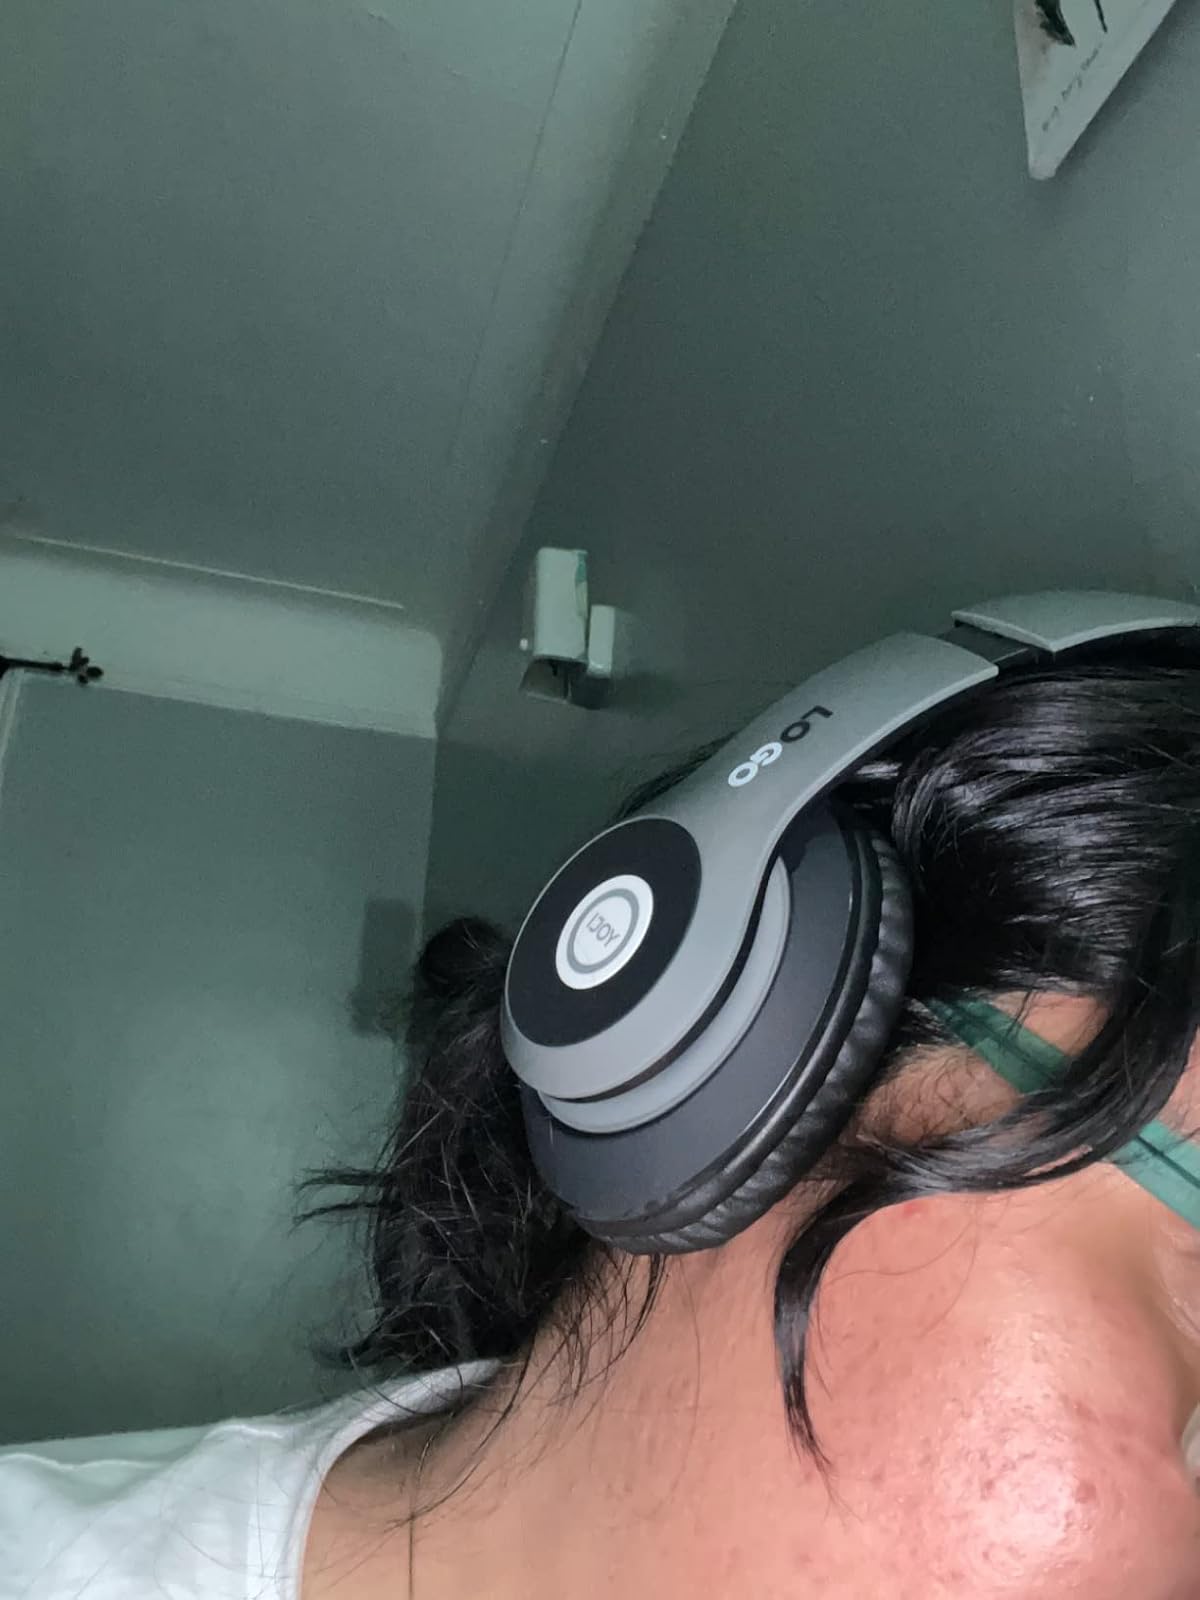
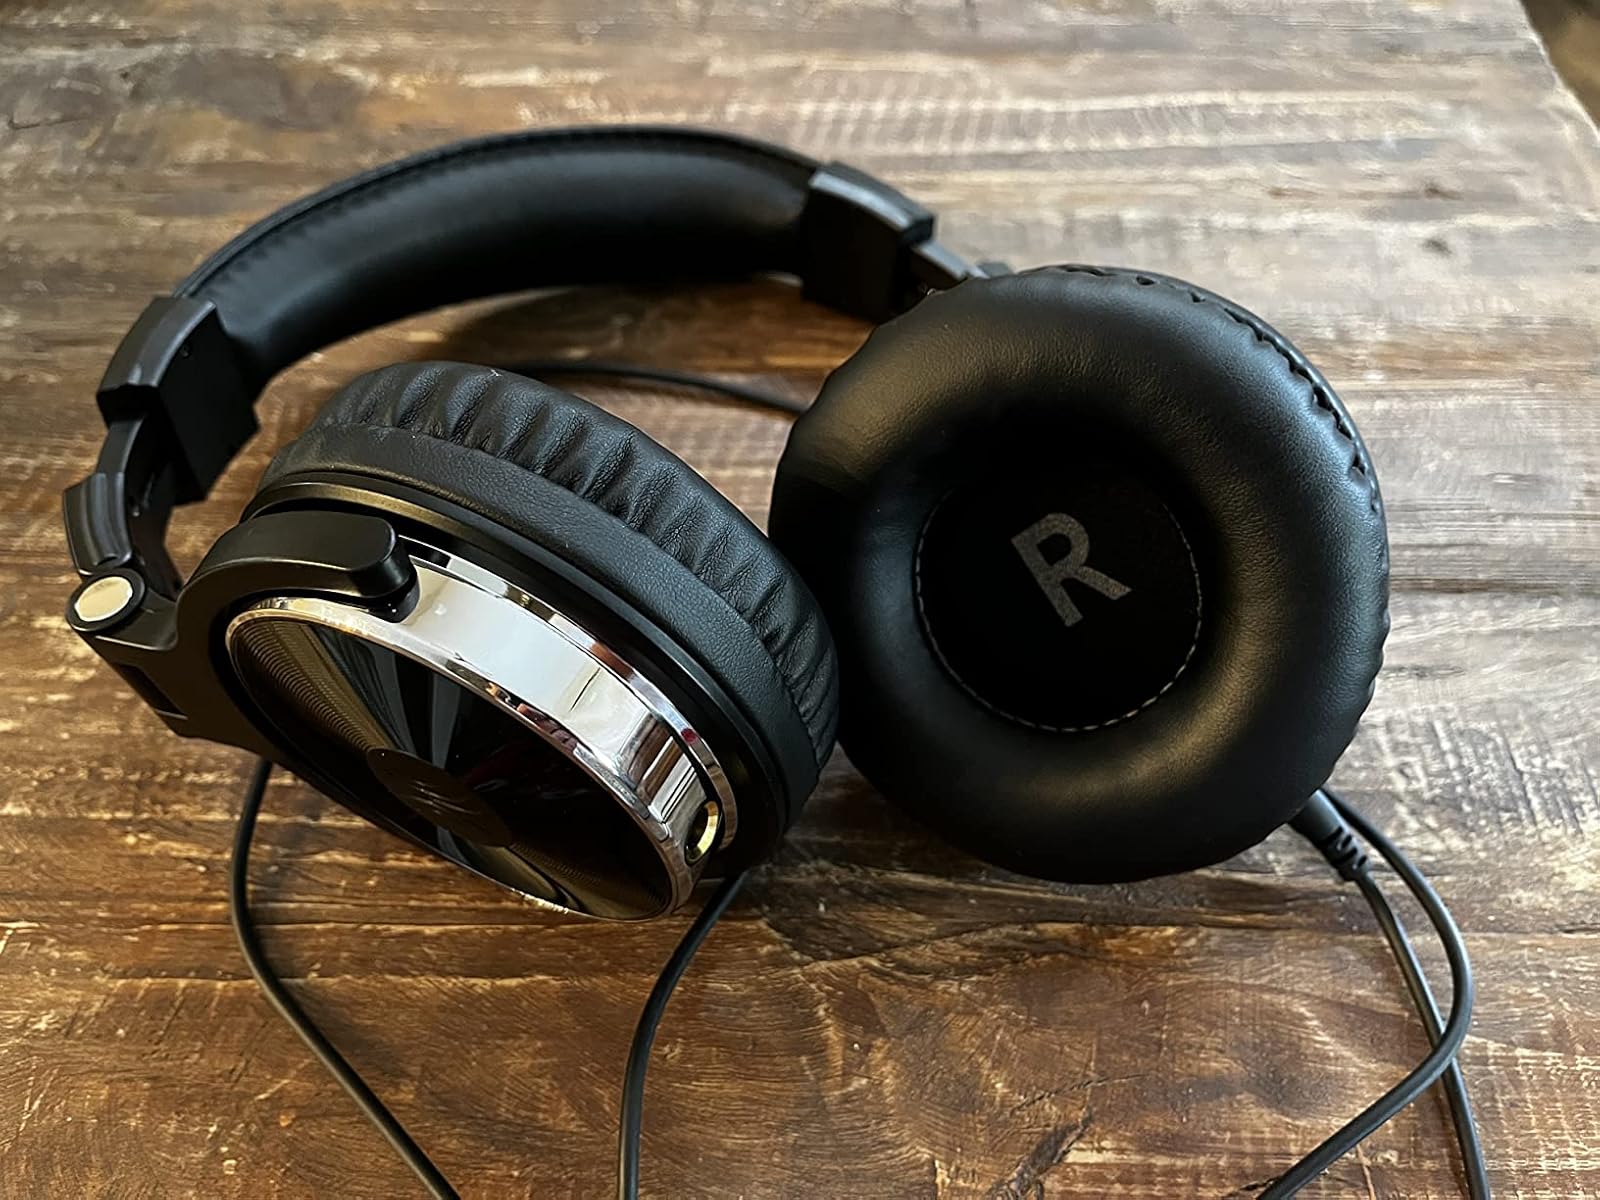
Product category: headphones
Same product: no